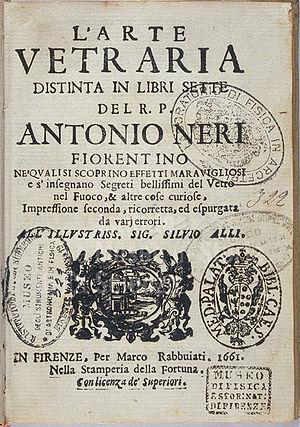
Antonio Neri est un maître-verrier italien, connu pour son habileté dans le travail du verre. Il est l'un des premiers qui aient écrit sur l'art du verrier.